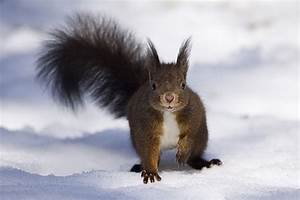
Label: squirrel